Northwest Davenport Turner Society Hall

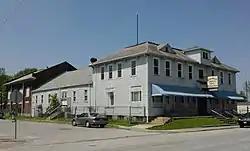
Northwest Turner Hall in 2012

The Northwest Davenport Turner Society Hall is a historic building located in the old northwest side of Davenport, Iowa, United States. It has been listed on the National Register of Historic Places since 1979. The Northwest Davenport Turner Society Hall is significant for its association with Davenport's German community, which was the city's largest and most influential immigrant group. It also played an important role in the civic and cultural life of the northwest Davenport German community.